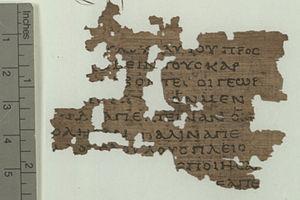
Le papyrus 104, désigné par le sigle ¹⁰⁴, est un fragment qui provient d’une feuille de codex en papyrus, qui mesure au maximum 6,35 × 9,5 cm. Il est conservé dans la Chambre de papyrologie à la bibliothèque Sackler, à Oxford, au Royaume-Uni. Le recto contient des lignes de l’Évangile selon Matthieu 21:34-37, en grec. Le verso contient des traces potentielles des versets 43 et 45.